Responsibility for the Holocaust

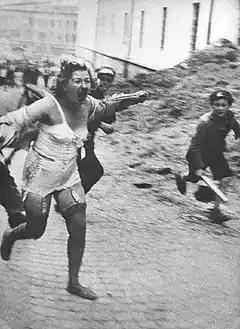
Jewish woman chased by men and youth armed with clubs during the Lviv pogroms, July 1941

A major issue in contemporary Holocaust studies is the question of "functionalism" versus "intentionalism". The terms were coined during the Cumberland Lodge Conference in May 1979 which was entitled, "The National Socialist Regime and German Society" by the British Marxist historian Timothy Mason in order to describe two schools of thought about the origins of the Holocaust.